Manchester City F.C. in international football

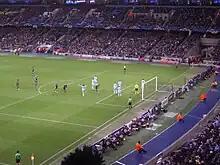
Manchester City vs Bayern Munich, 7 December 2011

As a third placed team the club then entered the Europa League in the round of 32, where they faced Europa League holders Porto. Manchester City won both legs. Agüero's goal after 19 seconds of the second leg was the second fastest in the history of the competition. City returned to Portugal in the next round, against Lisbon club Sporting CP. City lost the first leg 0–1 in Lisbon and were trailing 0–2 early in the home game. The team mounted a great comeback, scoring three goals, but it was not enough, as they were eliminated on away goals rule.